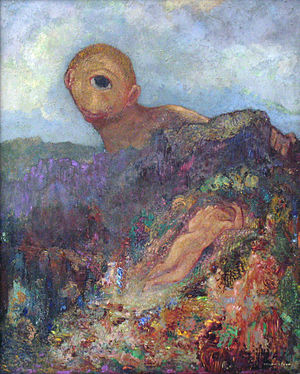
Græske guder / De udødelige guder / Giganterne og andre "Giganter" / Andre Giganter
The Cyclops, af Odilon Redon, udateret (Kröller-Müller Museum)[2]
Græske guder, gudinder, halvguder og mange andre guddomme fra den antikke græske mytologi og græske religion har ligheder med den romerske, græske og etruskiske religion.